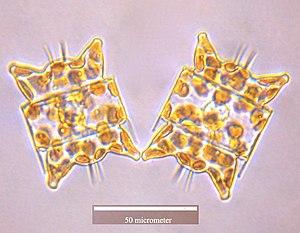
La sous-division des Coscinodiscophytina est l’une des deux sous-divisions de diatomées de la division des Bacillariophyta.